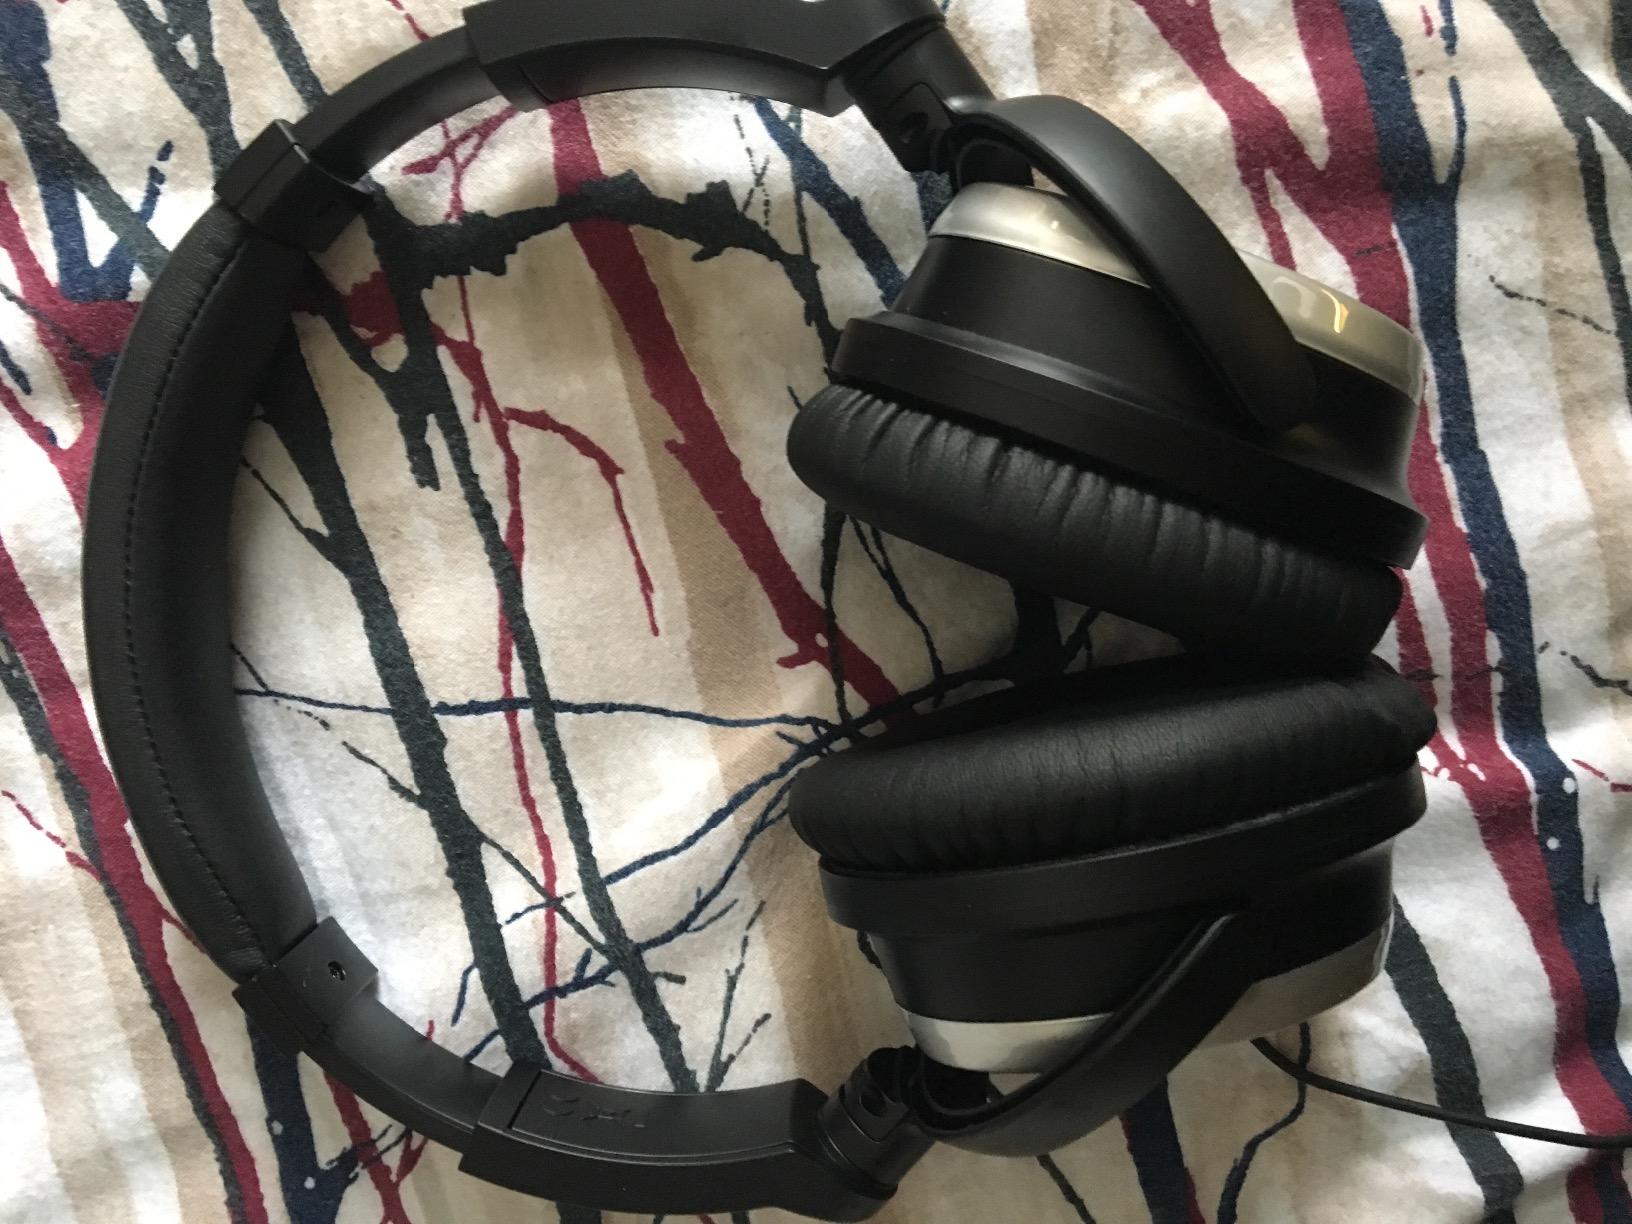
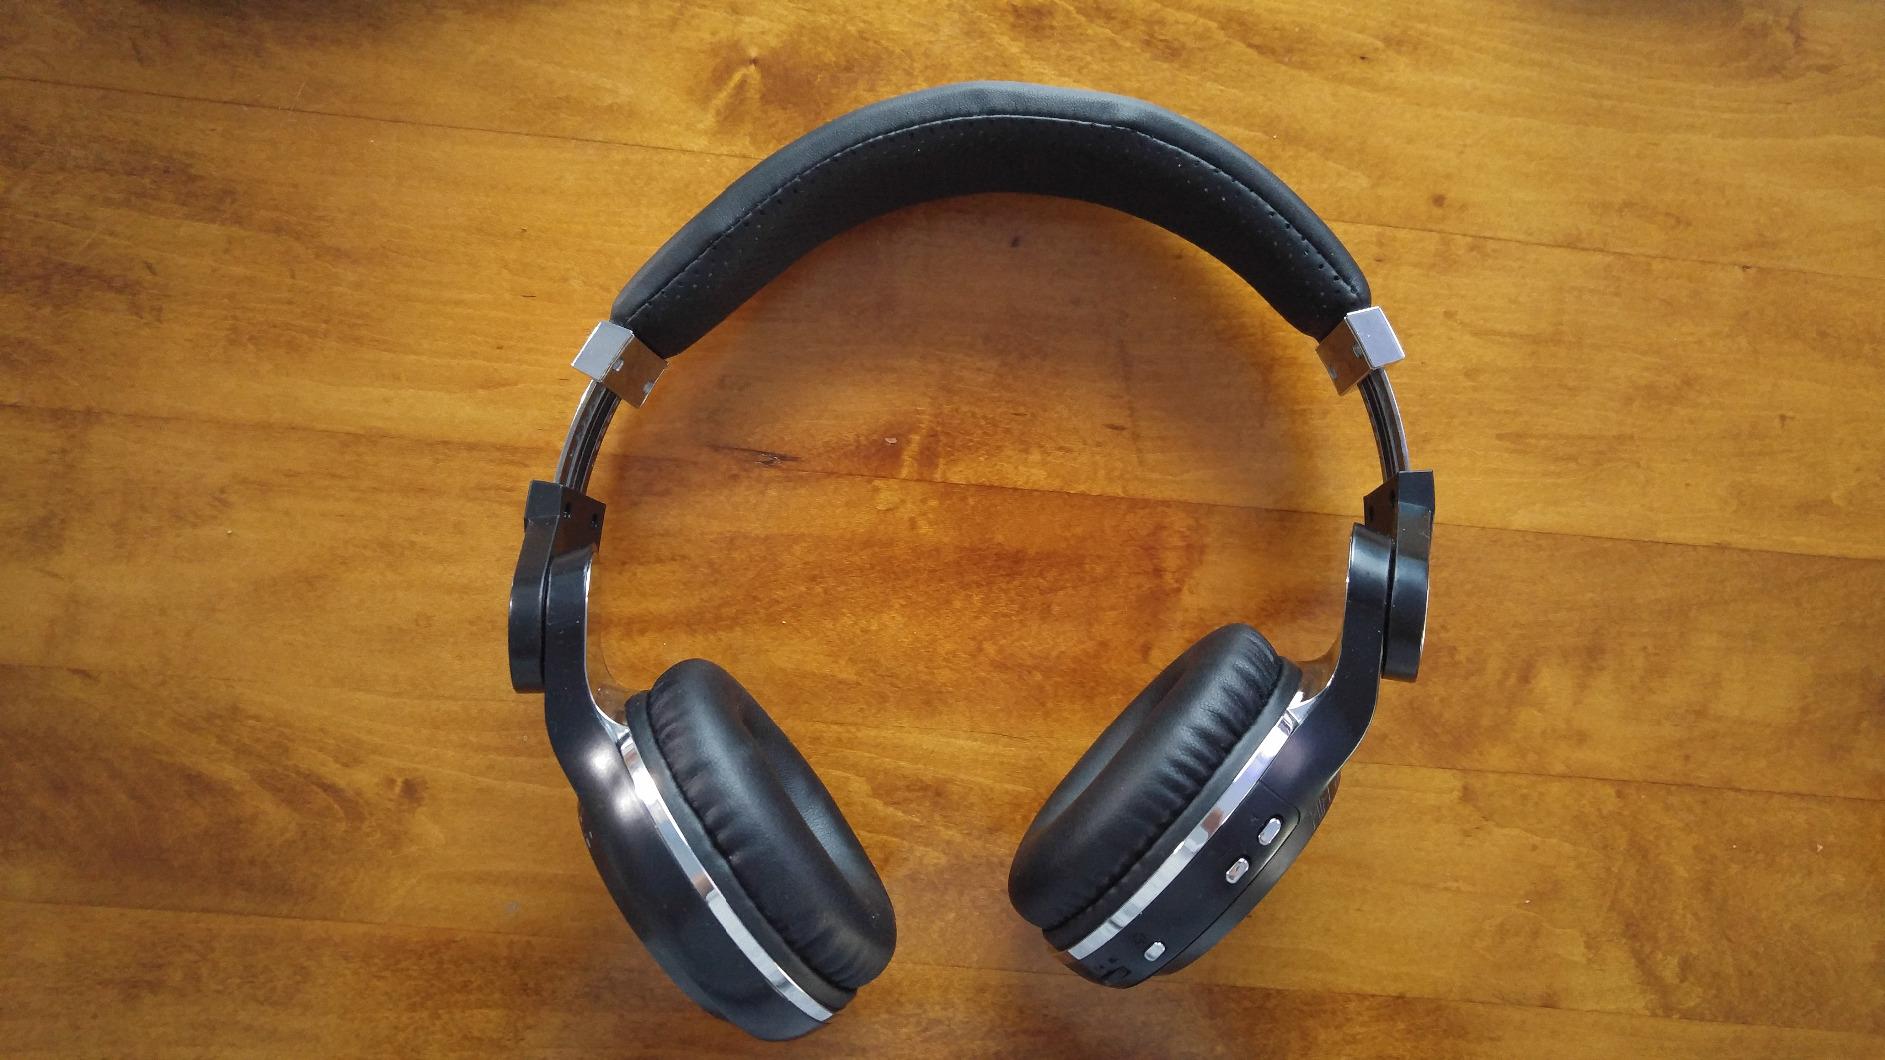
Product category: headphones
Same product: no